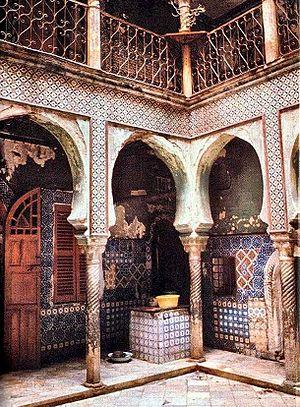
La casbah d'Alger, communément appelée la Casbah, correspond à la vieille ville ou médina d'Alger, capitale de l'Algérie, dont elle forme un quartier historique inscrit au patrimoine mondial de l'humanité de l'Unesco depuis 1992. Administrativement, elle est située dans la commune de Casbah, au sein de la wilaya d'Alger.